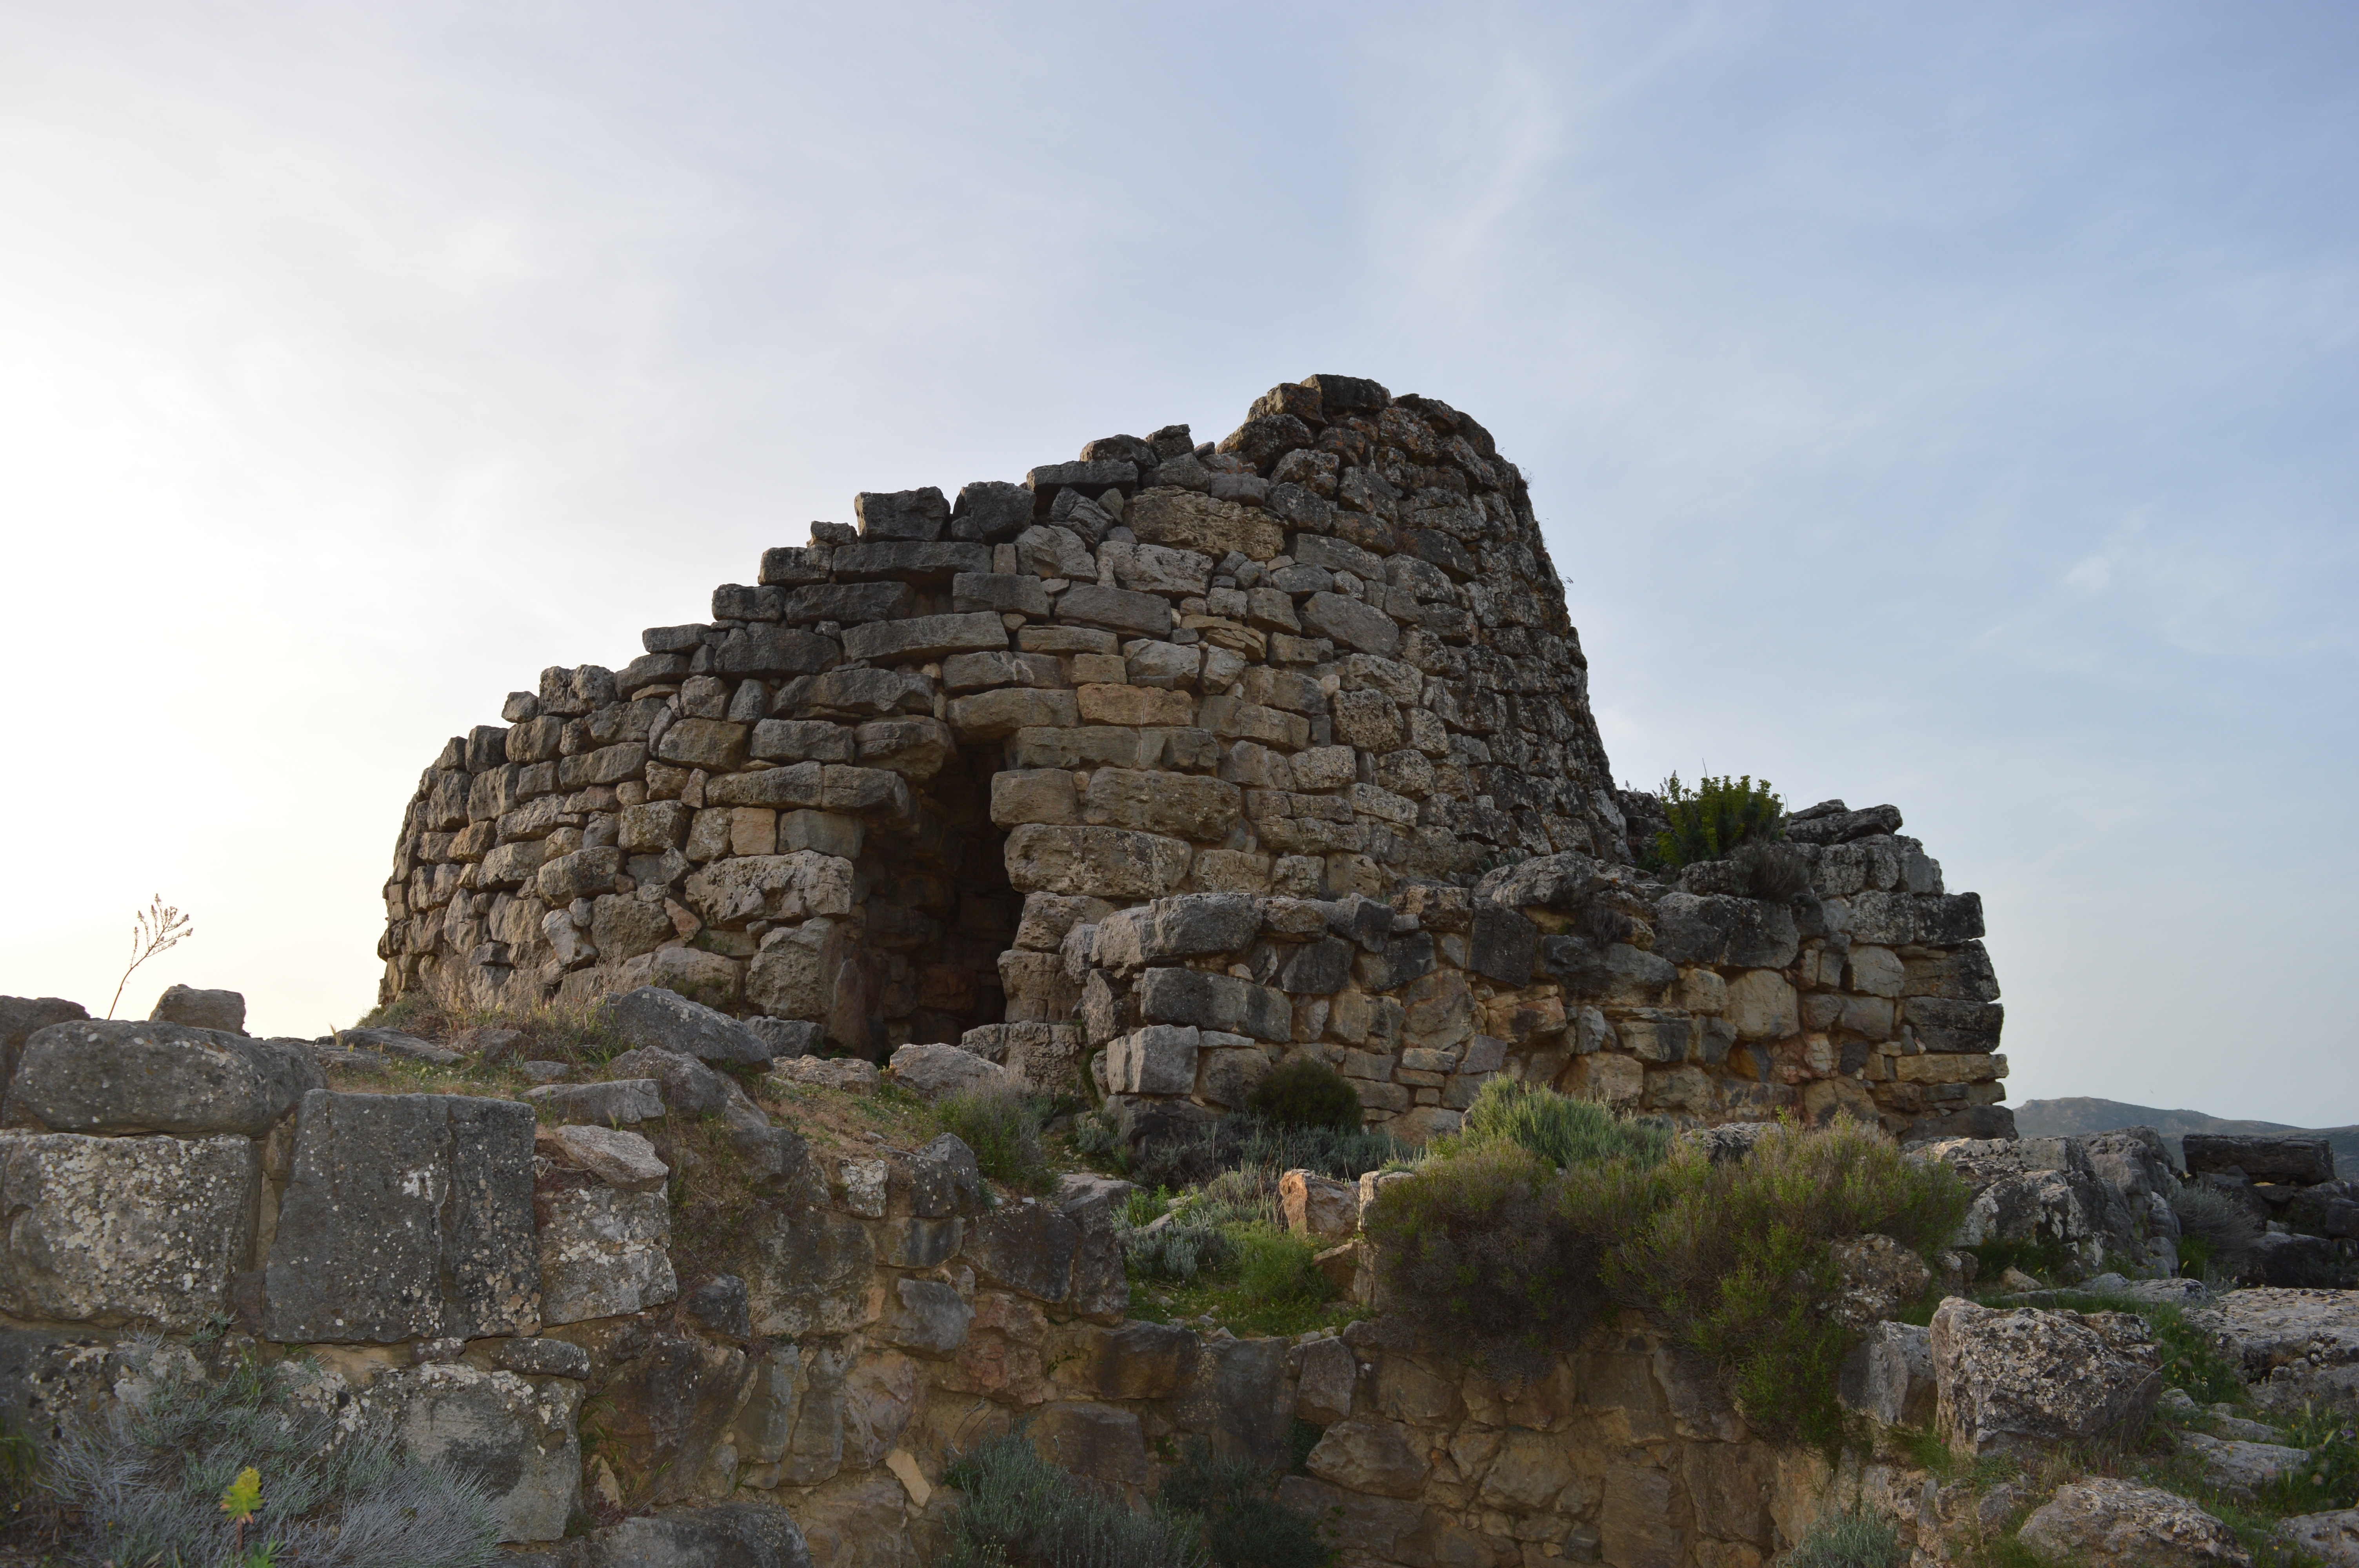
rock, building, monument, formation, cliff, landmark, fortification, terrain, temple, ruins, monastery, sardinia, nuraghe, archaeological site, unesco world heritage site, historic site, ancient history, maya civilization, seui, serbissi